South African criminal law

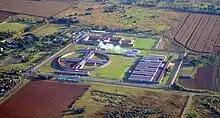
The Zonderwater Prison, Cullinan, Gauteng

The criminal justice system in South Africa is aimed at law enforcement, the prosecution of offenders and the punishment of the convicted. It is that part or sub-system of the national legal system which determines the circumstances and the procedures according to which people and legal entities may be punished by the State for criminal conduct.